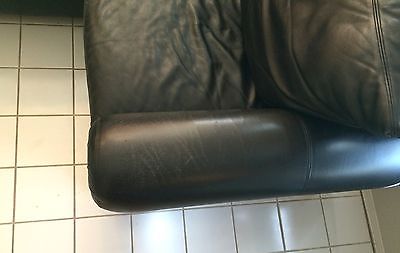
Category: sofa